Tobu 70000 series

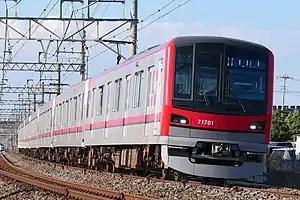
70000 series set 71701 in April 2021

The is a Japanese DC electric multiple unit (EMU) commuter train type operated by the private railway operator Tobu Railway on Tobu Skytree Line and Tokyo Metro Hibiya Line inter-running services since 7 July 2017.